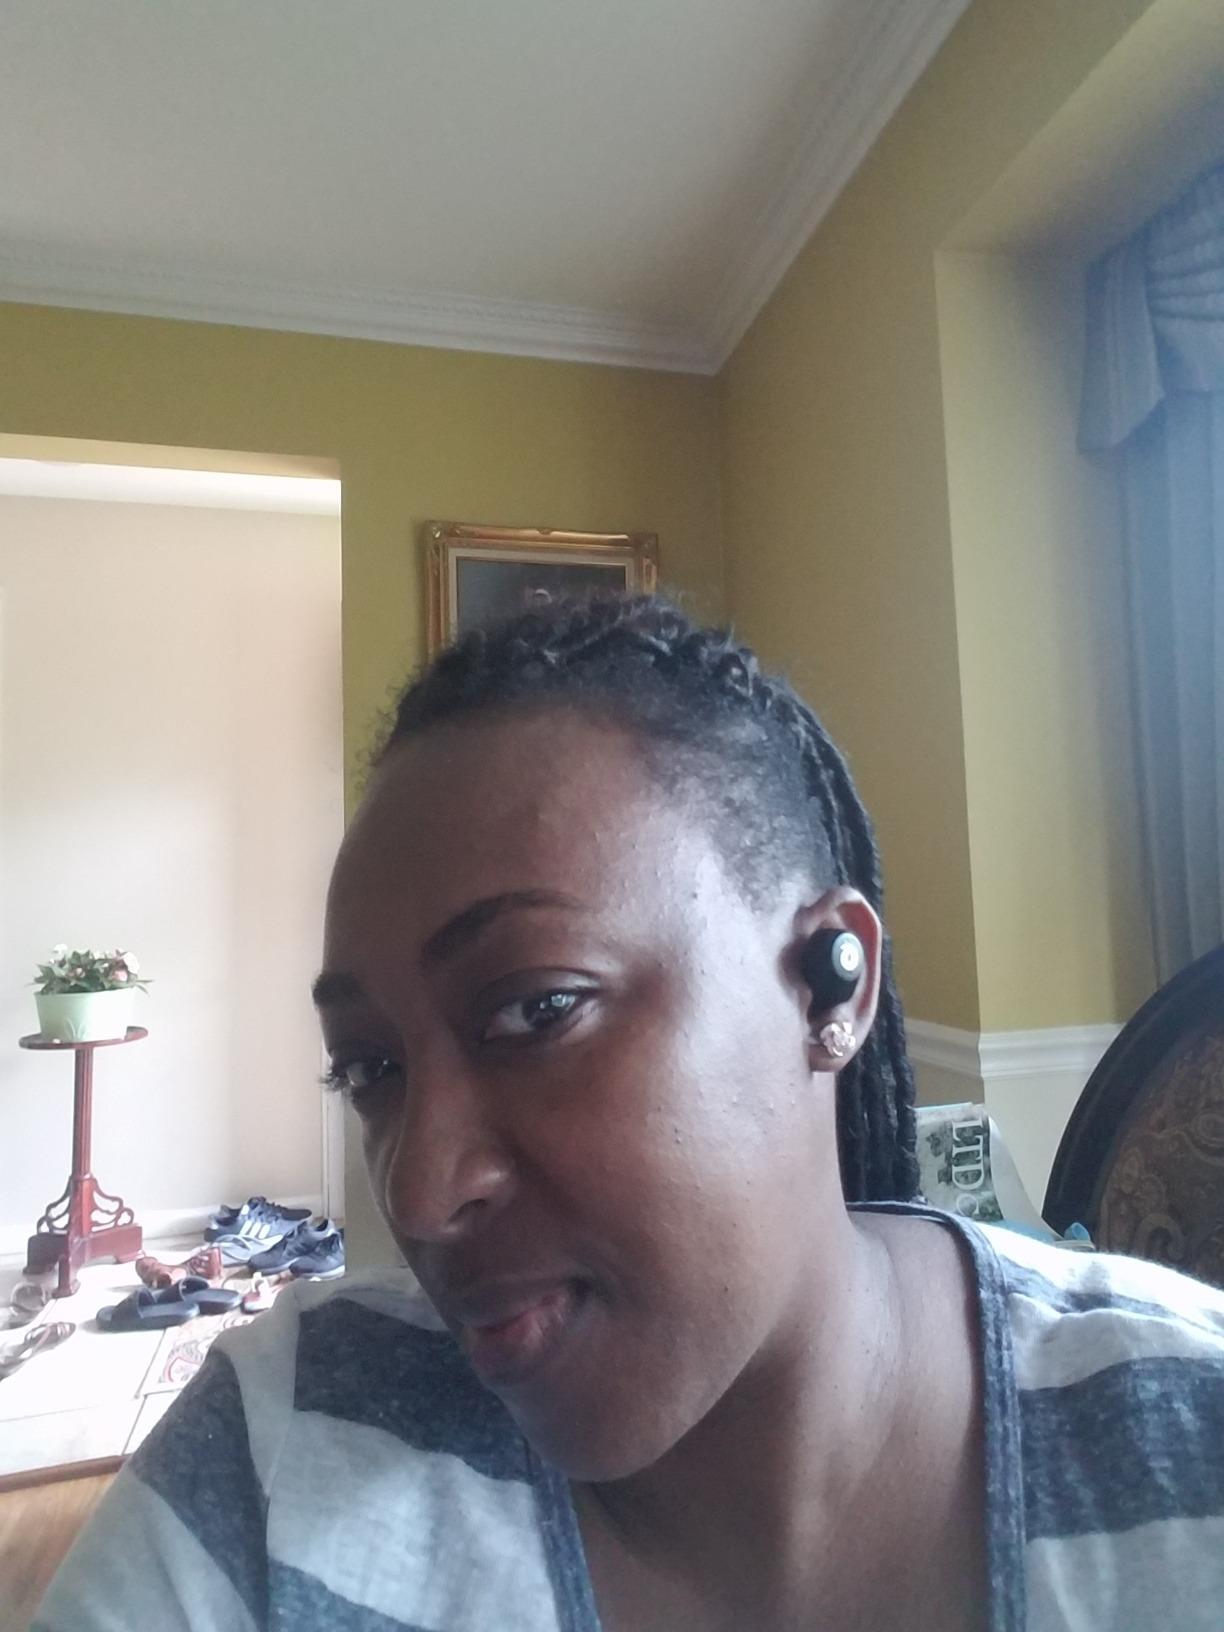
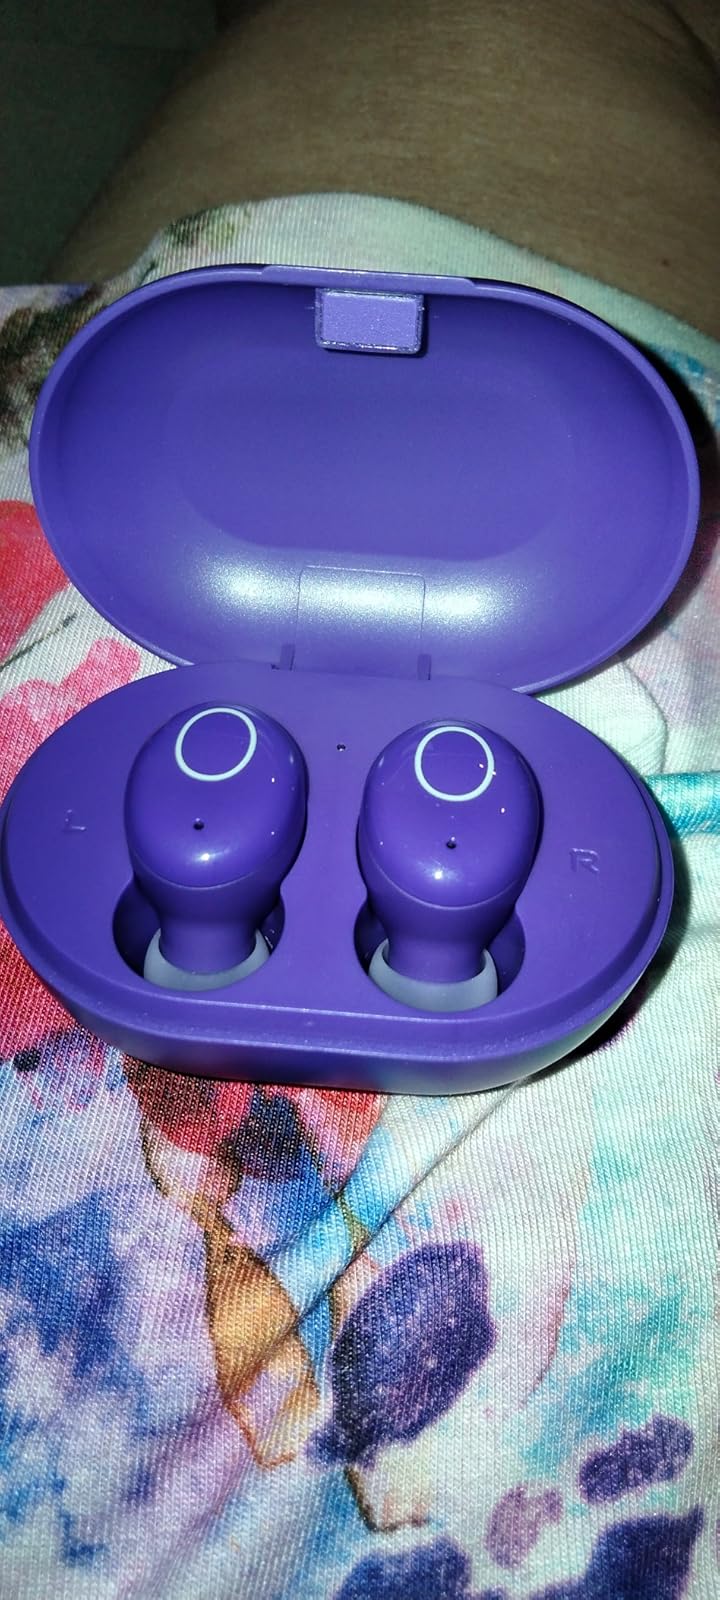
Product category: earbuds
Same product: no